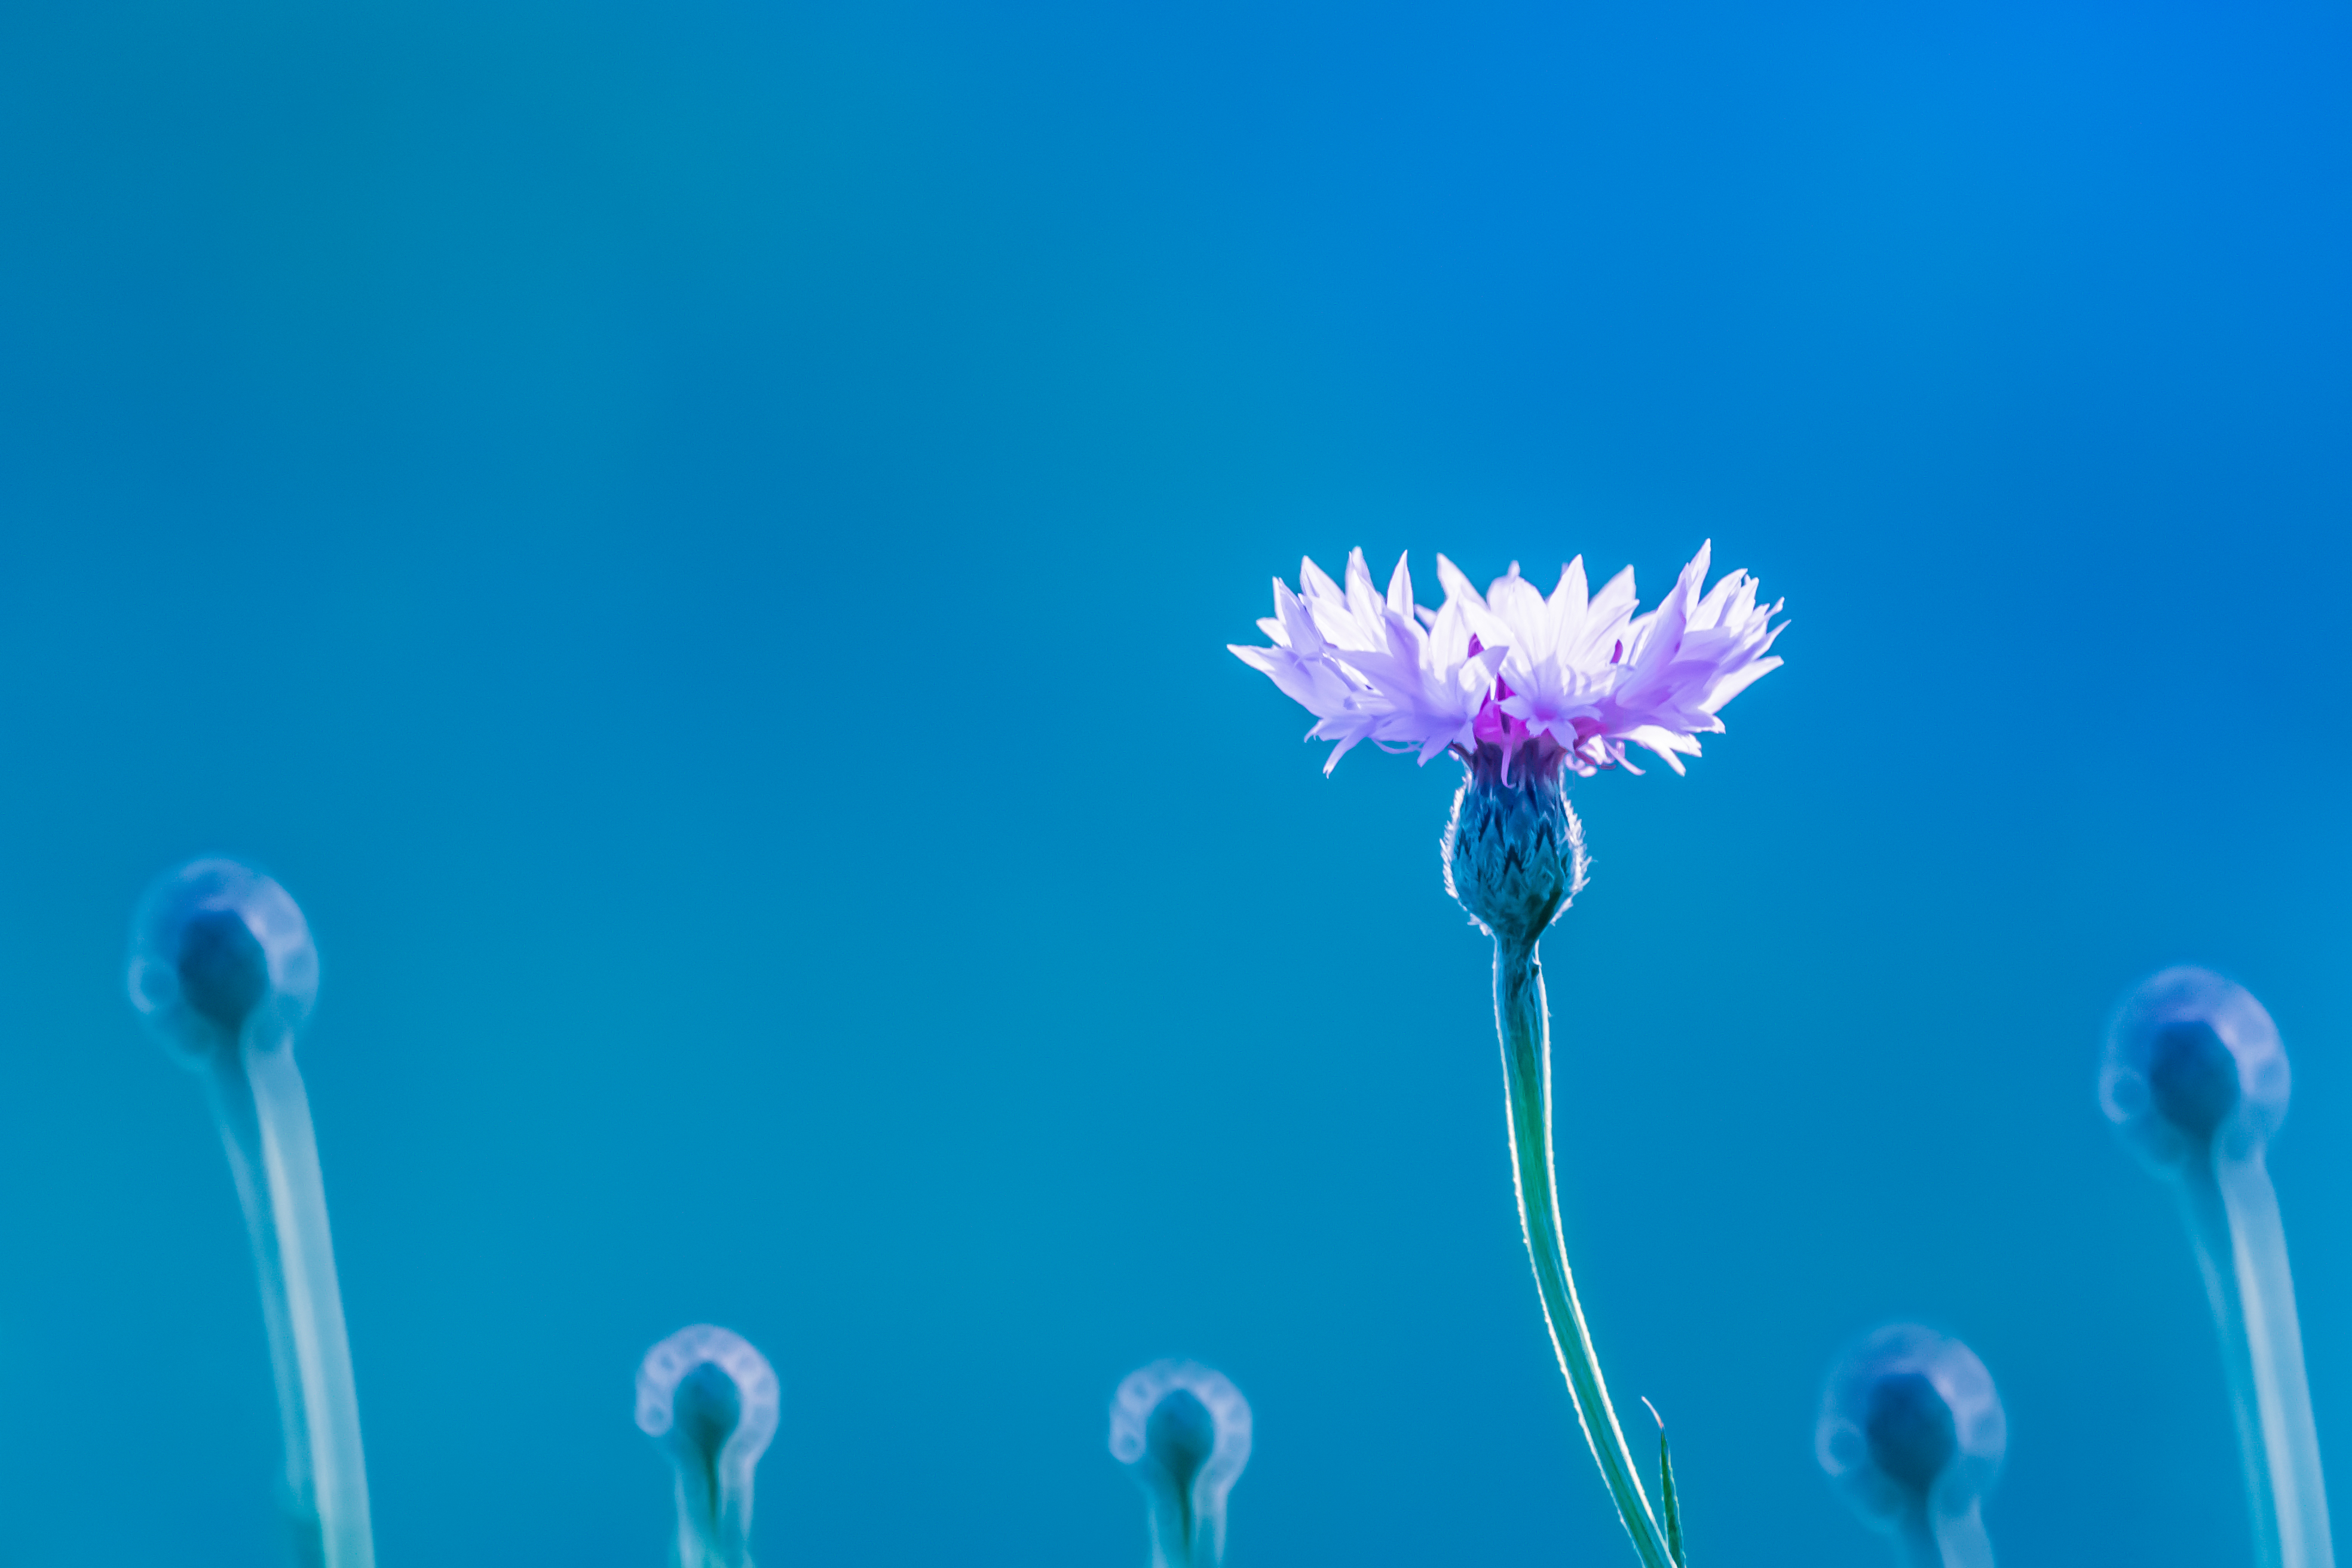
bird, sunrise, morning, flower, spring, blue, flamingo, buds, morninglight, water bird, tamronsp500mmf8, mirrorreflexlens, mirrorlens, 55bb, softmorningspringlight